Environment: real
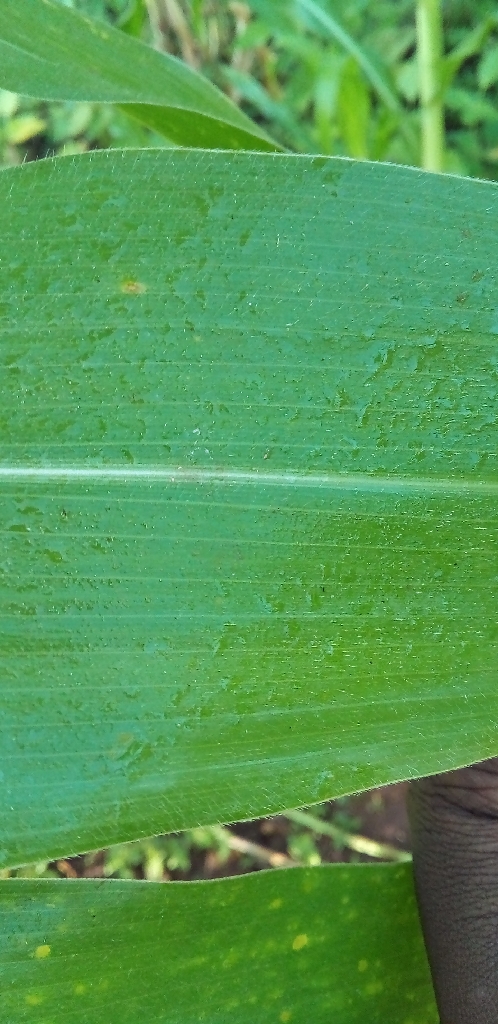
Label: healthy